Hurricane Gonzalo

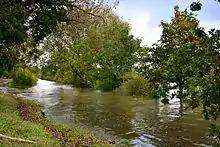
Flooding along the Elbe River in Hamburg-Rissen, Germany, on October22

The strongest hurricane to directly affect Bermuda since 2003's Hurricane Fabian, Gonzalo was generally less destructive. Damage modelling firms estimated insured losses from the hurricane to settle between US$200million and US$400million, not including damage to watercraft, though the CEO of the largest property insurer on Bermuda believed losses to be much lower. It was estimated that a Fabian equivalence in 2014 would cause about US$650 million in damage. Some insurance companies decided to treat Fay and Gonzalo as a single event, allowing one deductible to count toward claims from both storms. After initial assessments, Premier Dunkley reported that the territory fared "much better than we expected", and the storm was not blamed for any deaths or major injuries on Bermuda.